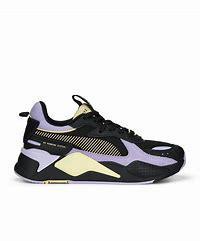
Brand: Puma
Model: Rs